Mitchell Silk

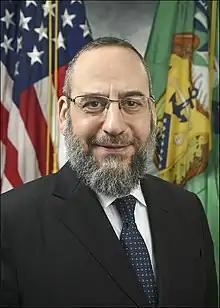

Mitchell (Moyshe) Allen Silk is an American lawyer, author, and former government official who served as Assistant Secretary of the Treasury for International Markets under President Donald Trump. He is recognized as an expert in Chinese law and finance. From October 2017 to July 2019, served as Deputy Assistant Secretary of the Treasury.